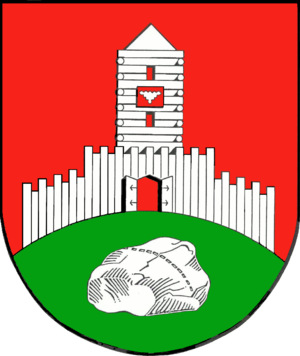
Tensbüttel-Röst
Coat of arms of Tensbüttel-Röst
Tensbüttel-Röst er en by og kommune i det nordlige Tyskland, beliggende i Amt Mitteldithmarschen i den centrale del af Kreis Dithmarschen. Kreis Dithmarschen ligger i den sydvestlige del af delstaten Slesvig-Holsten.